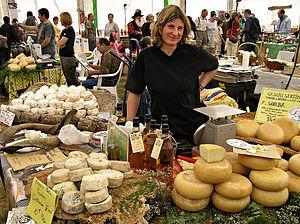
Sartinesu est une appellation en langue corse désignant une typicité, un savoir-faire, un terroir pour des fromages fermiers français, produits en Corse et concordant avec le « type Sartinesu ». Cette appellation d'origine tire son nom de Sartène, une commune située au sud de l'île.
Venaco est une commune française située dans la circonscription départementale de la Haute-Corse et le territoire de la collectivité de Corse. La commune portait le nom de Serraggio jusqu'en 1874 et sa fusion avec Lugo-di-Venaco. Elle appartient à l'ancienne piève de Venaco, dont Serraggio était le chef-lieu.